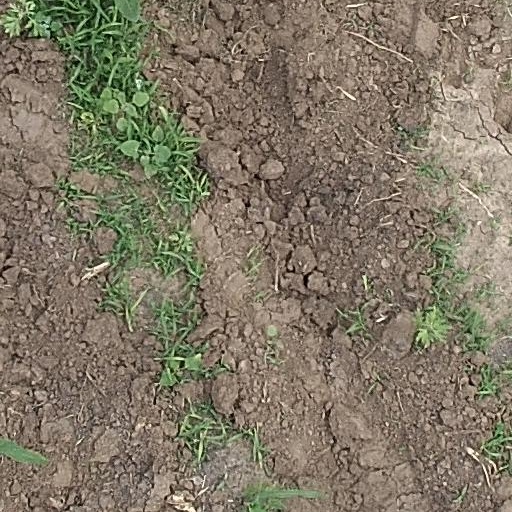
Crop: maize; corn